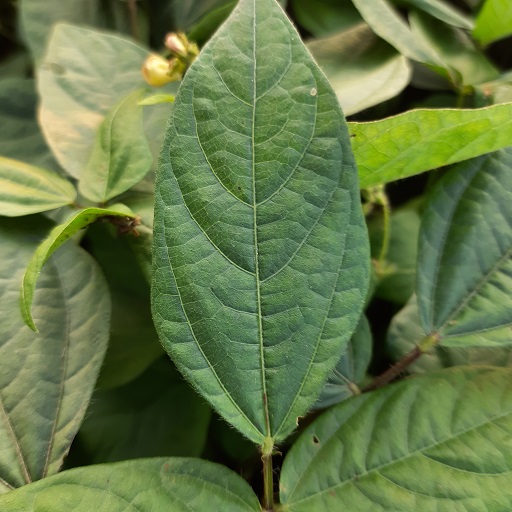
Label: Healthy